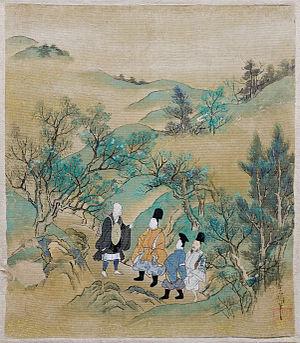
Les Ise monogatari sont des contes japonais, fameux dans la littérature et dans les références culturelles du Japon. On en ignore cependant et l'auteur, et la date de rédaction.